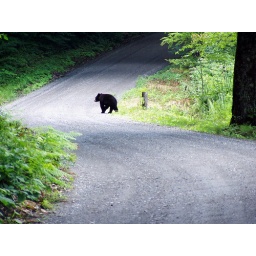
Hungry young bear in Vermont ambling up the road looking for supper.